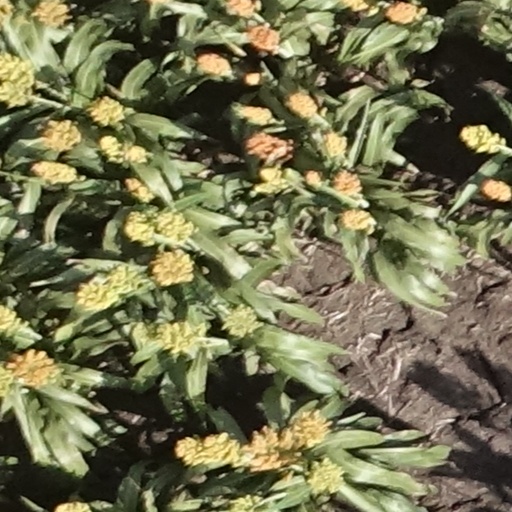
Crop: sorghum